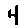
Label: 4